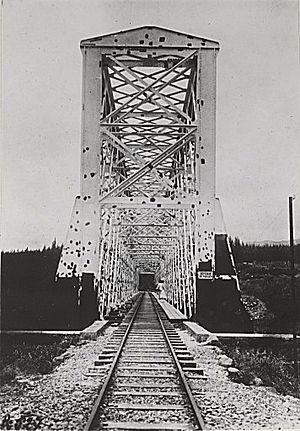
Le Port est une commune française du département d'outre-mer de La Réunion. Elle tire son nom du port de la Pointe des Galets, seul port industriel de l'île, dont la construction a commencé peu avant la création de la commune.
La rivière des Galets est un fleuve côtier situé sur l'île de La Réunion, un département d'outre-mer et une région ultrapériphérique français de l'Union européenne dans le sud-ouest de l'océan Indien.